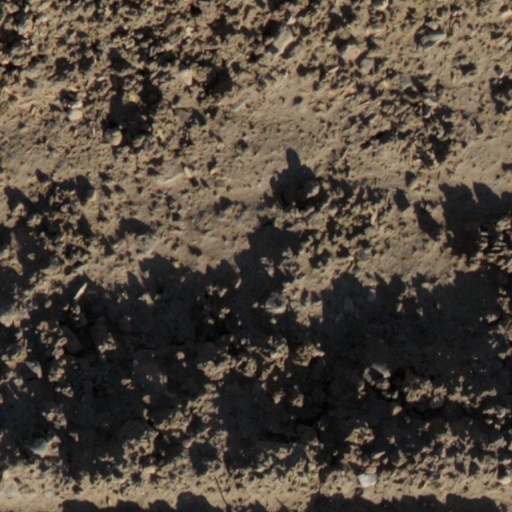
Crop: wheat